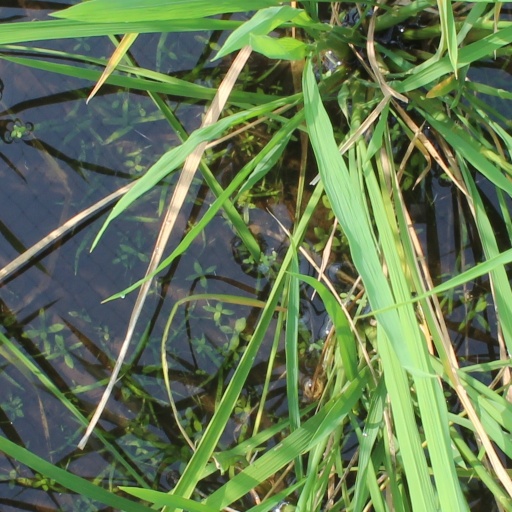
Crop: rice